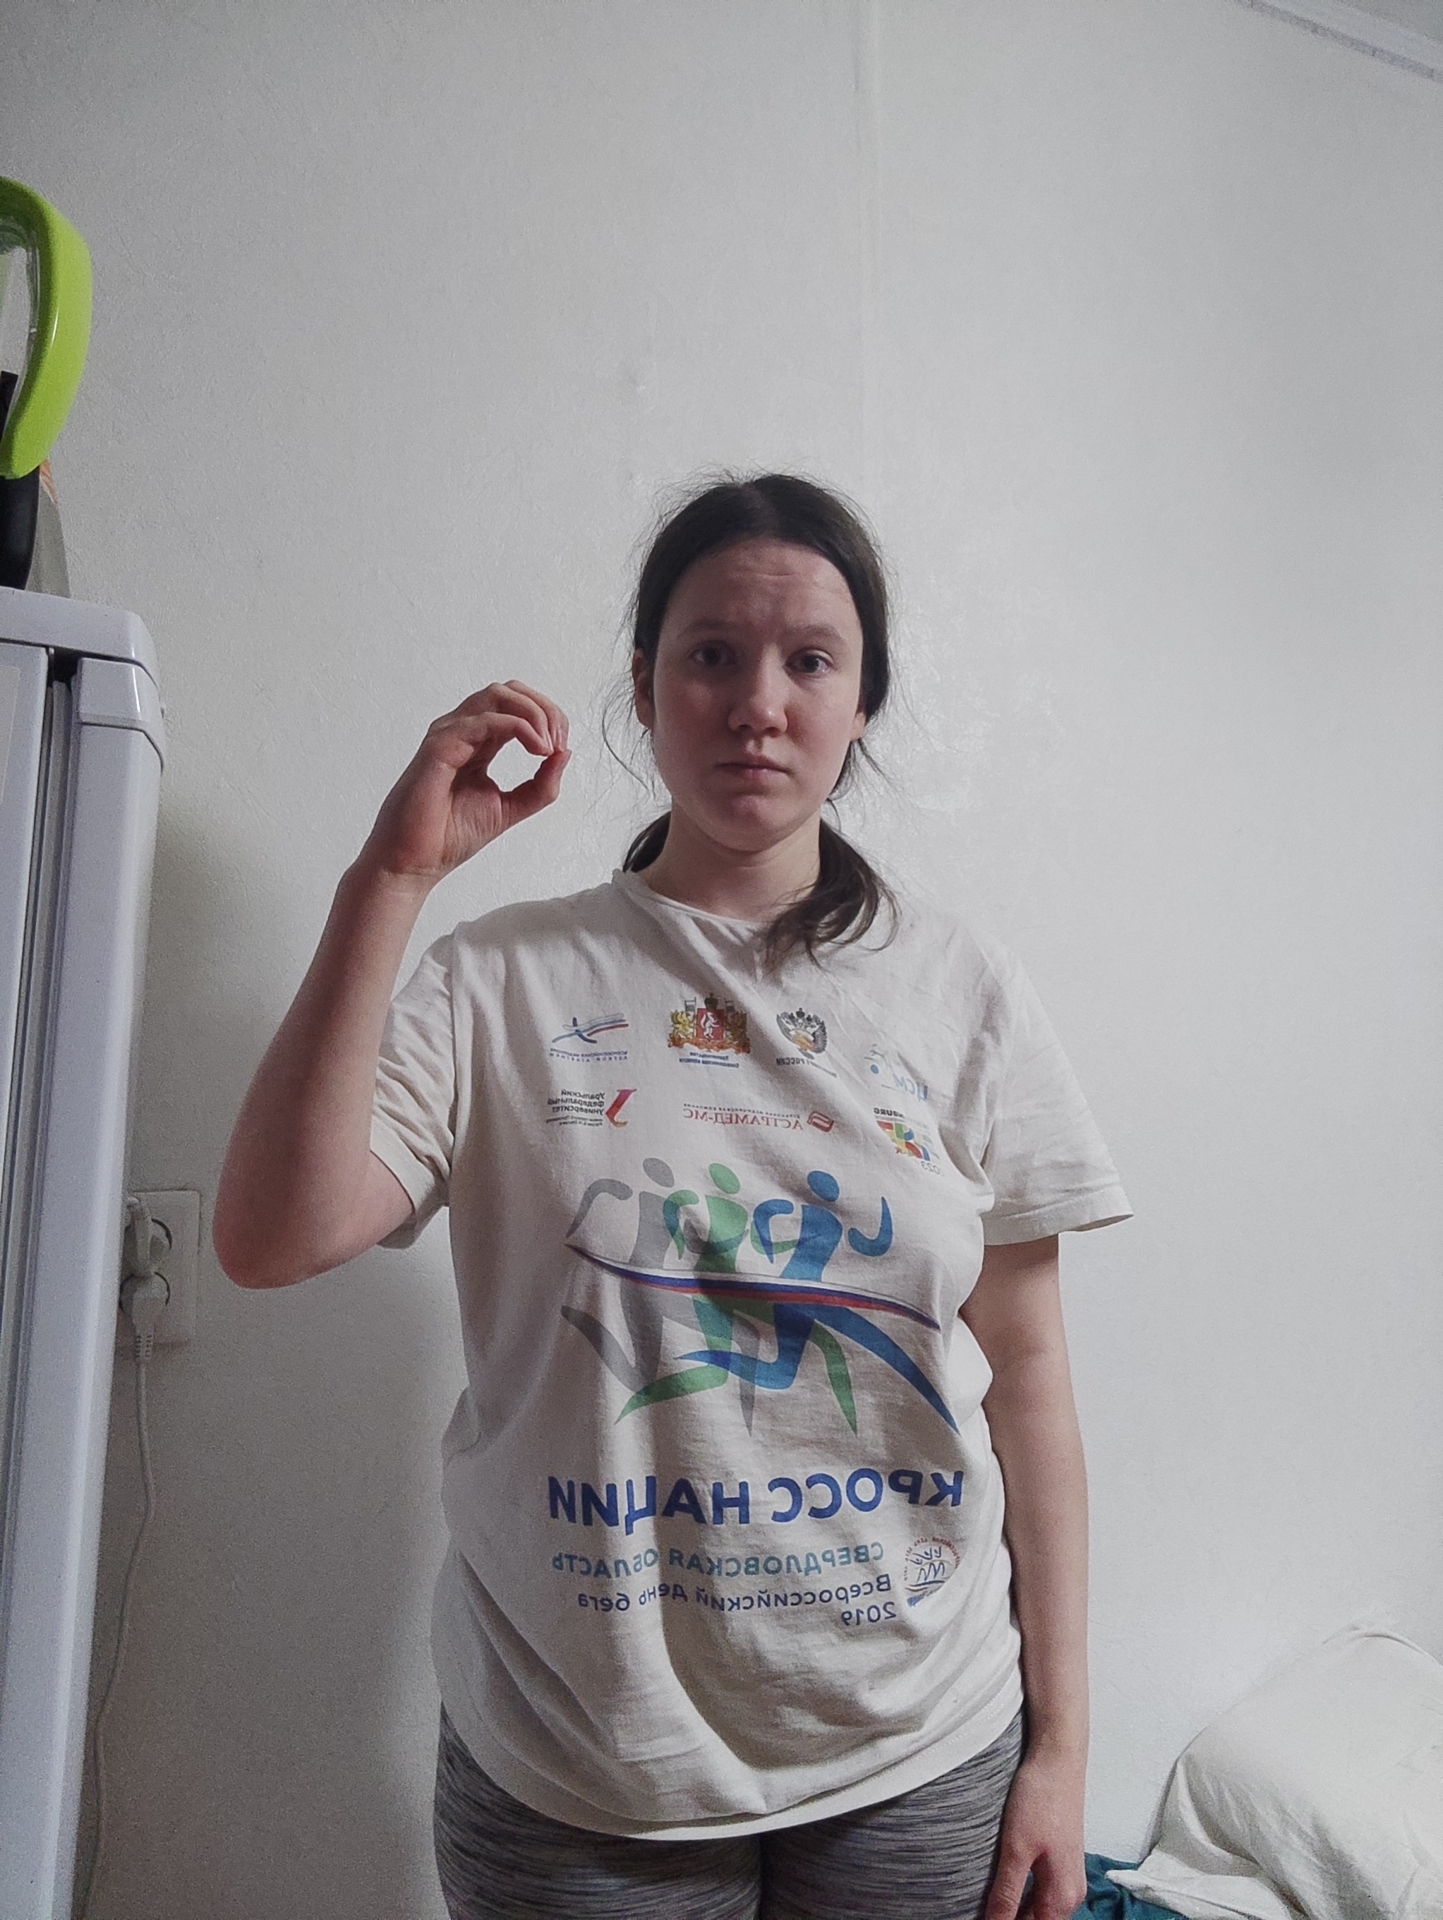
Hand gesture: grip